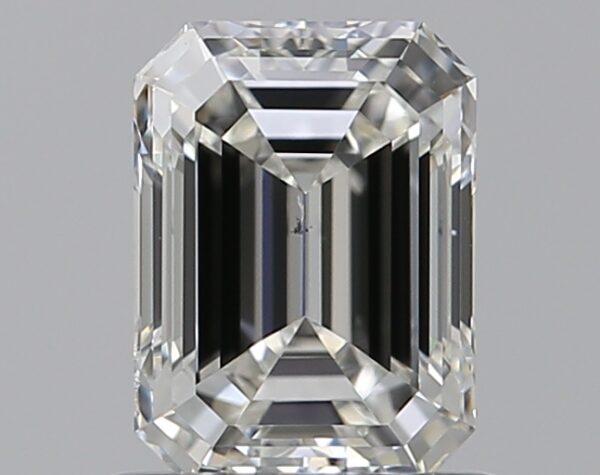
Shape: emerald
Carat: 0.92
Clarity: VS2
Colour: G
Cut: EX
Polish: EX
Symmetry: VG
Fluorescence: N
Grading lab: GIA
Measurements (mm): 6.39 x 4.72 x 3.24